Rob Thomas (musician)

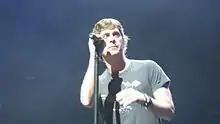
Rob Thomas at a Matchbox Twenty concert in Las Vegas (The Venetian) - IBM Impact 2013-04-30

On September 15, 2008, Thomas told "Billboard" his second solo album was tentatively called "Cradle Songs". Thomas characterized the album as "the usual mish-mosh of styles, but hopefully just holding true to a bunch of good songs." The article also mentioned that the record would nonetheless feature several tracks that "take a more global, rhythmic direction after working with South American and African percussionists." Thomas explained one such experiment: